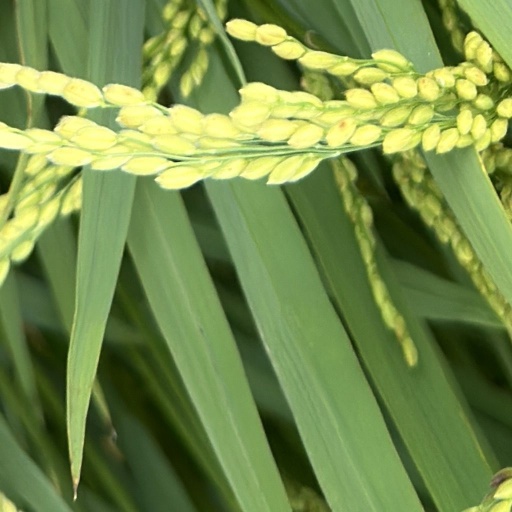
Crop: rice